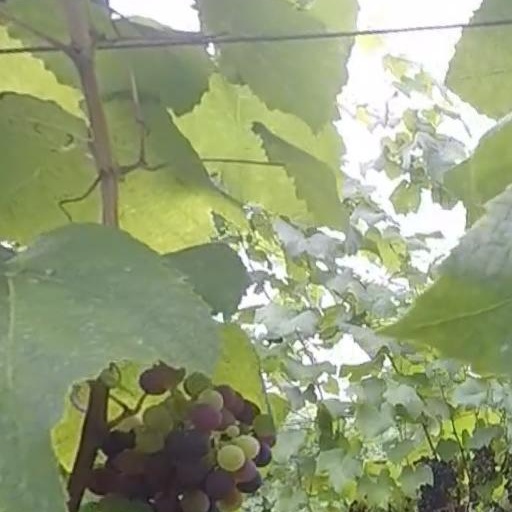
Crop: grape